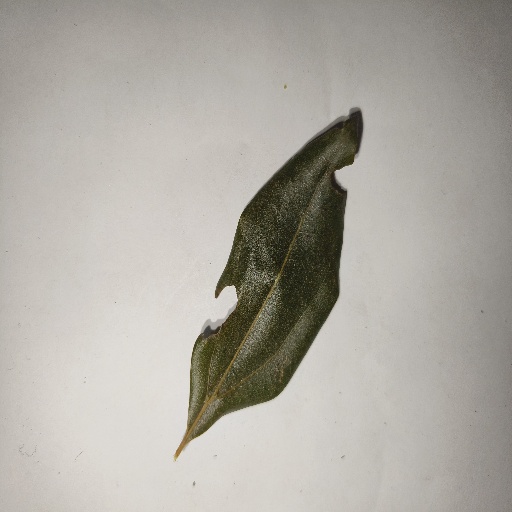
Species: Camphor
Leaf condition: Shot Hole